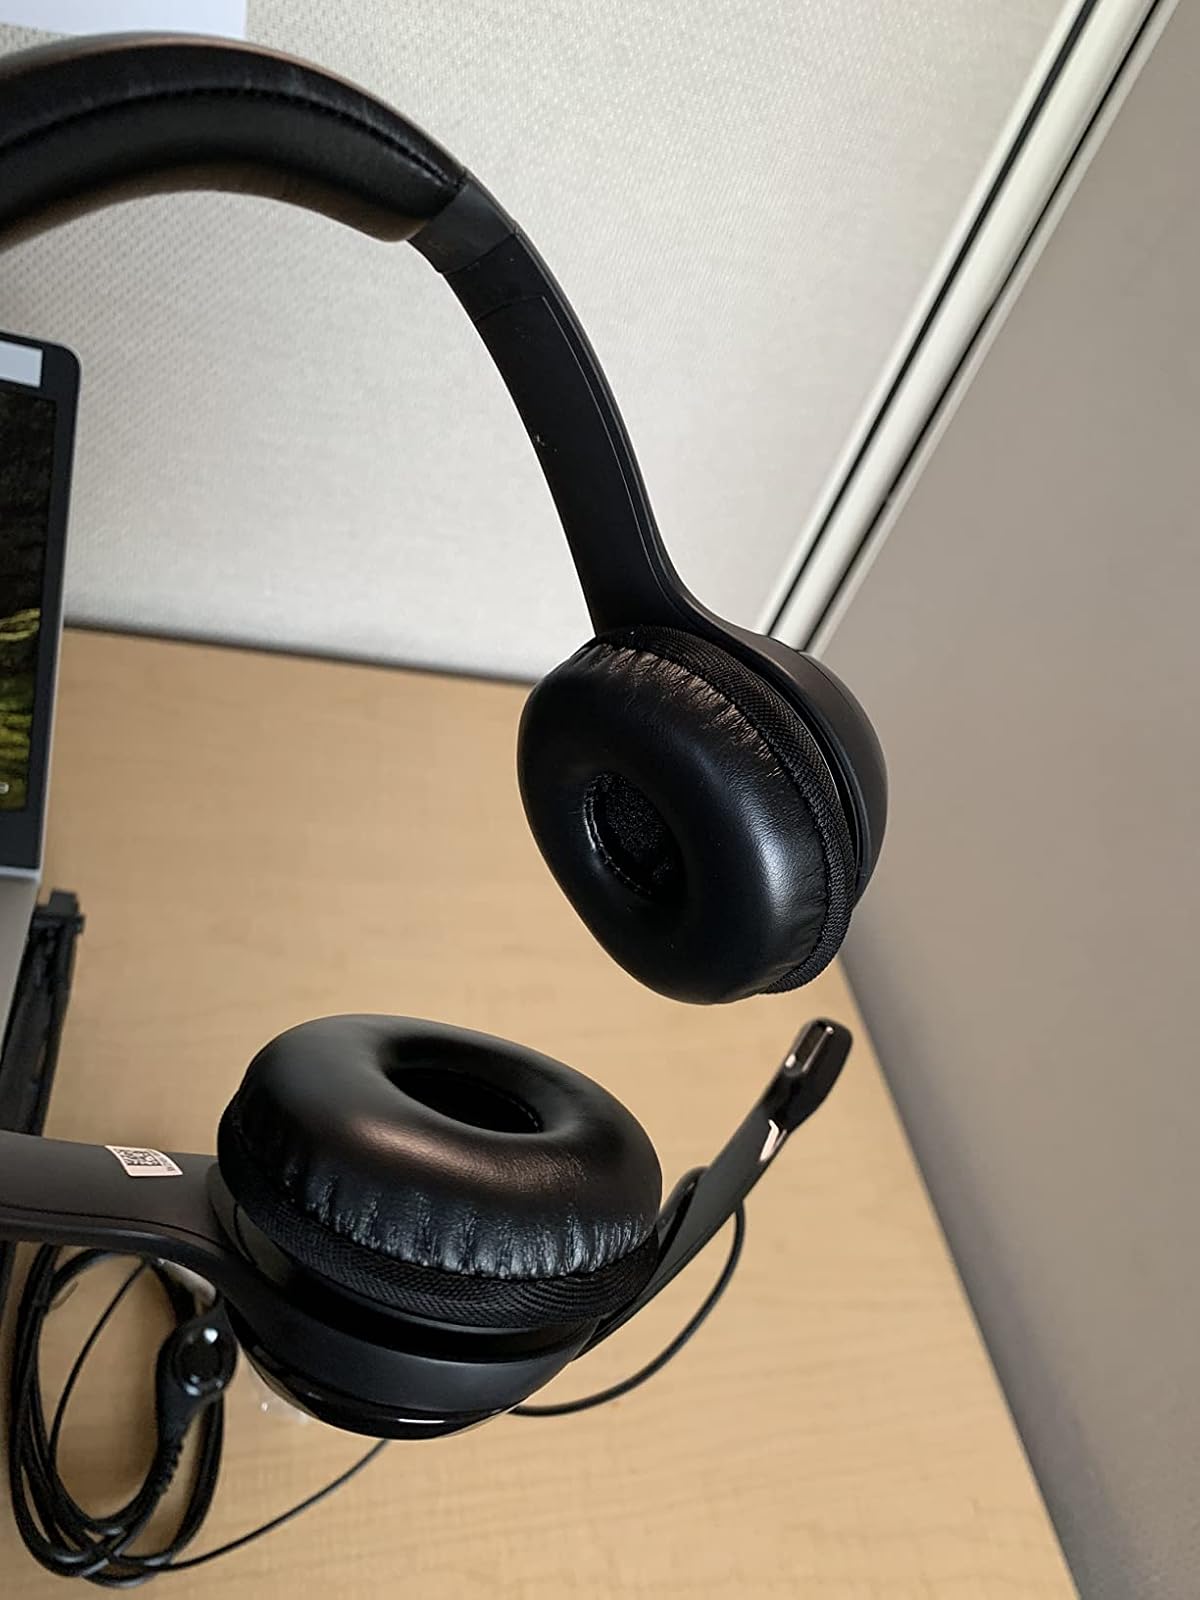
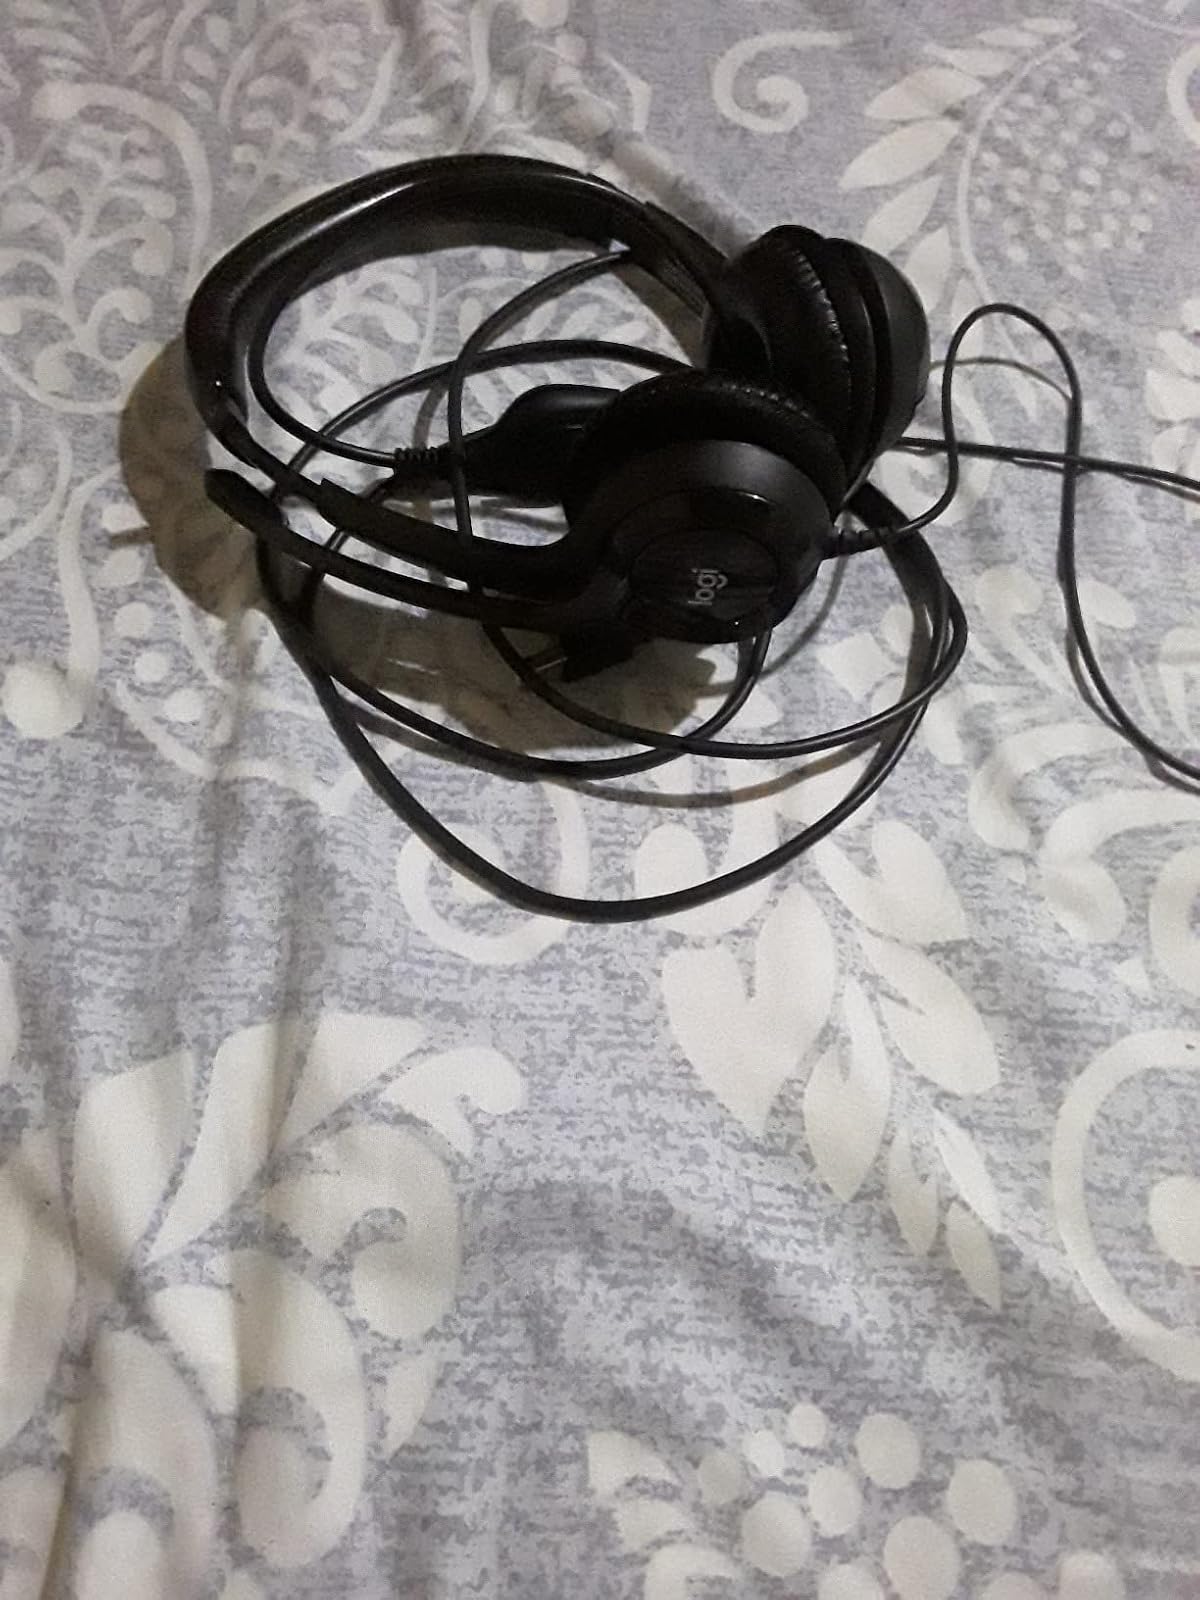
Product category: headphones
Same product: yes